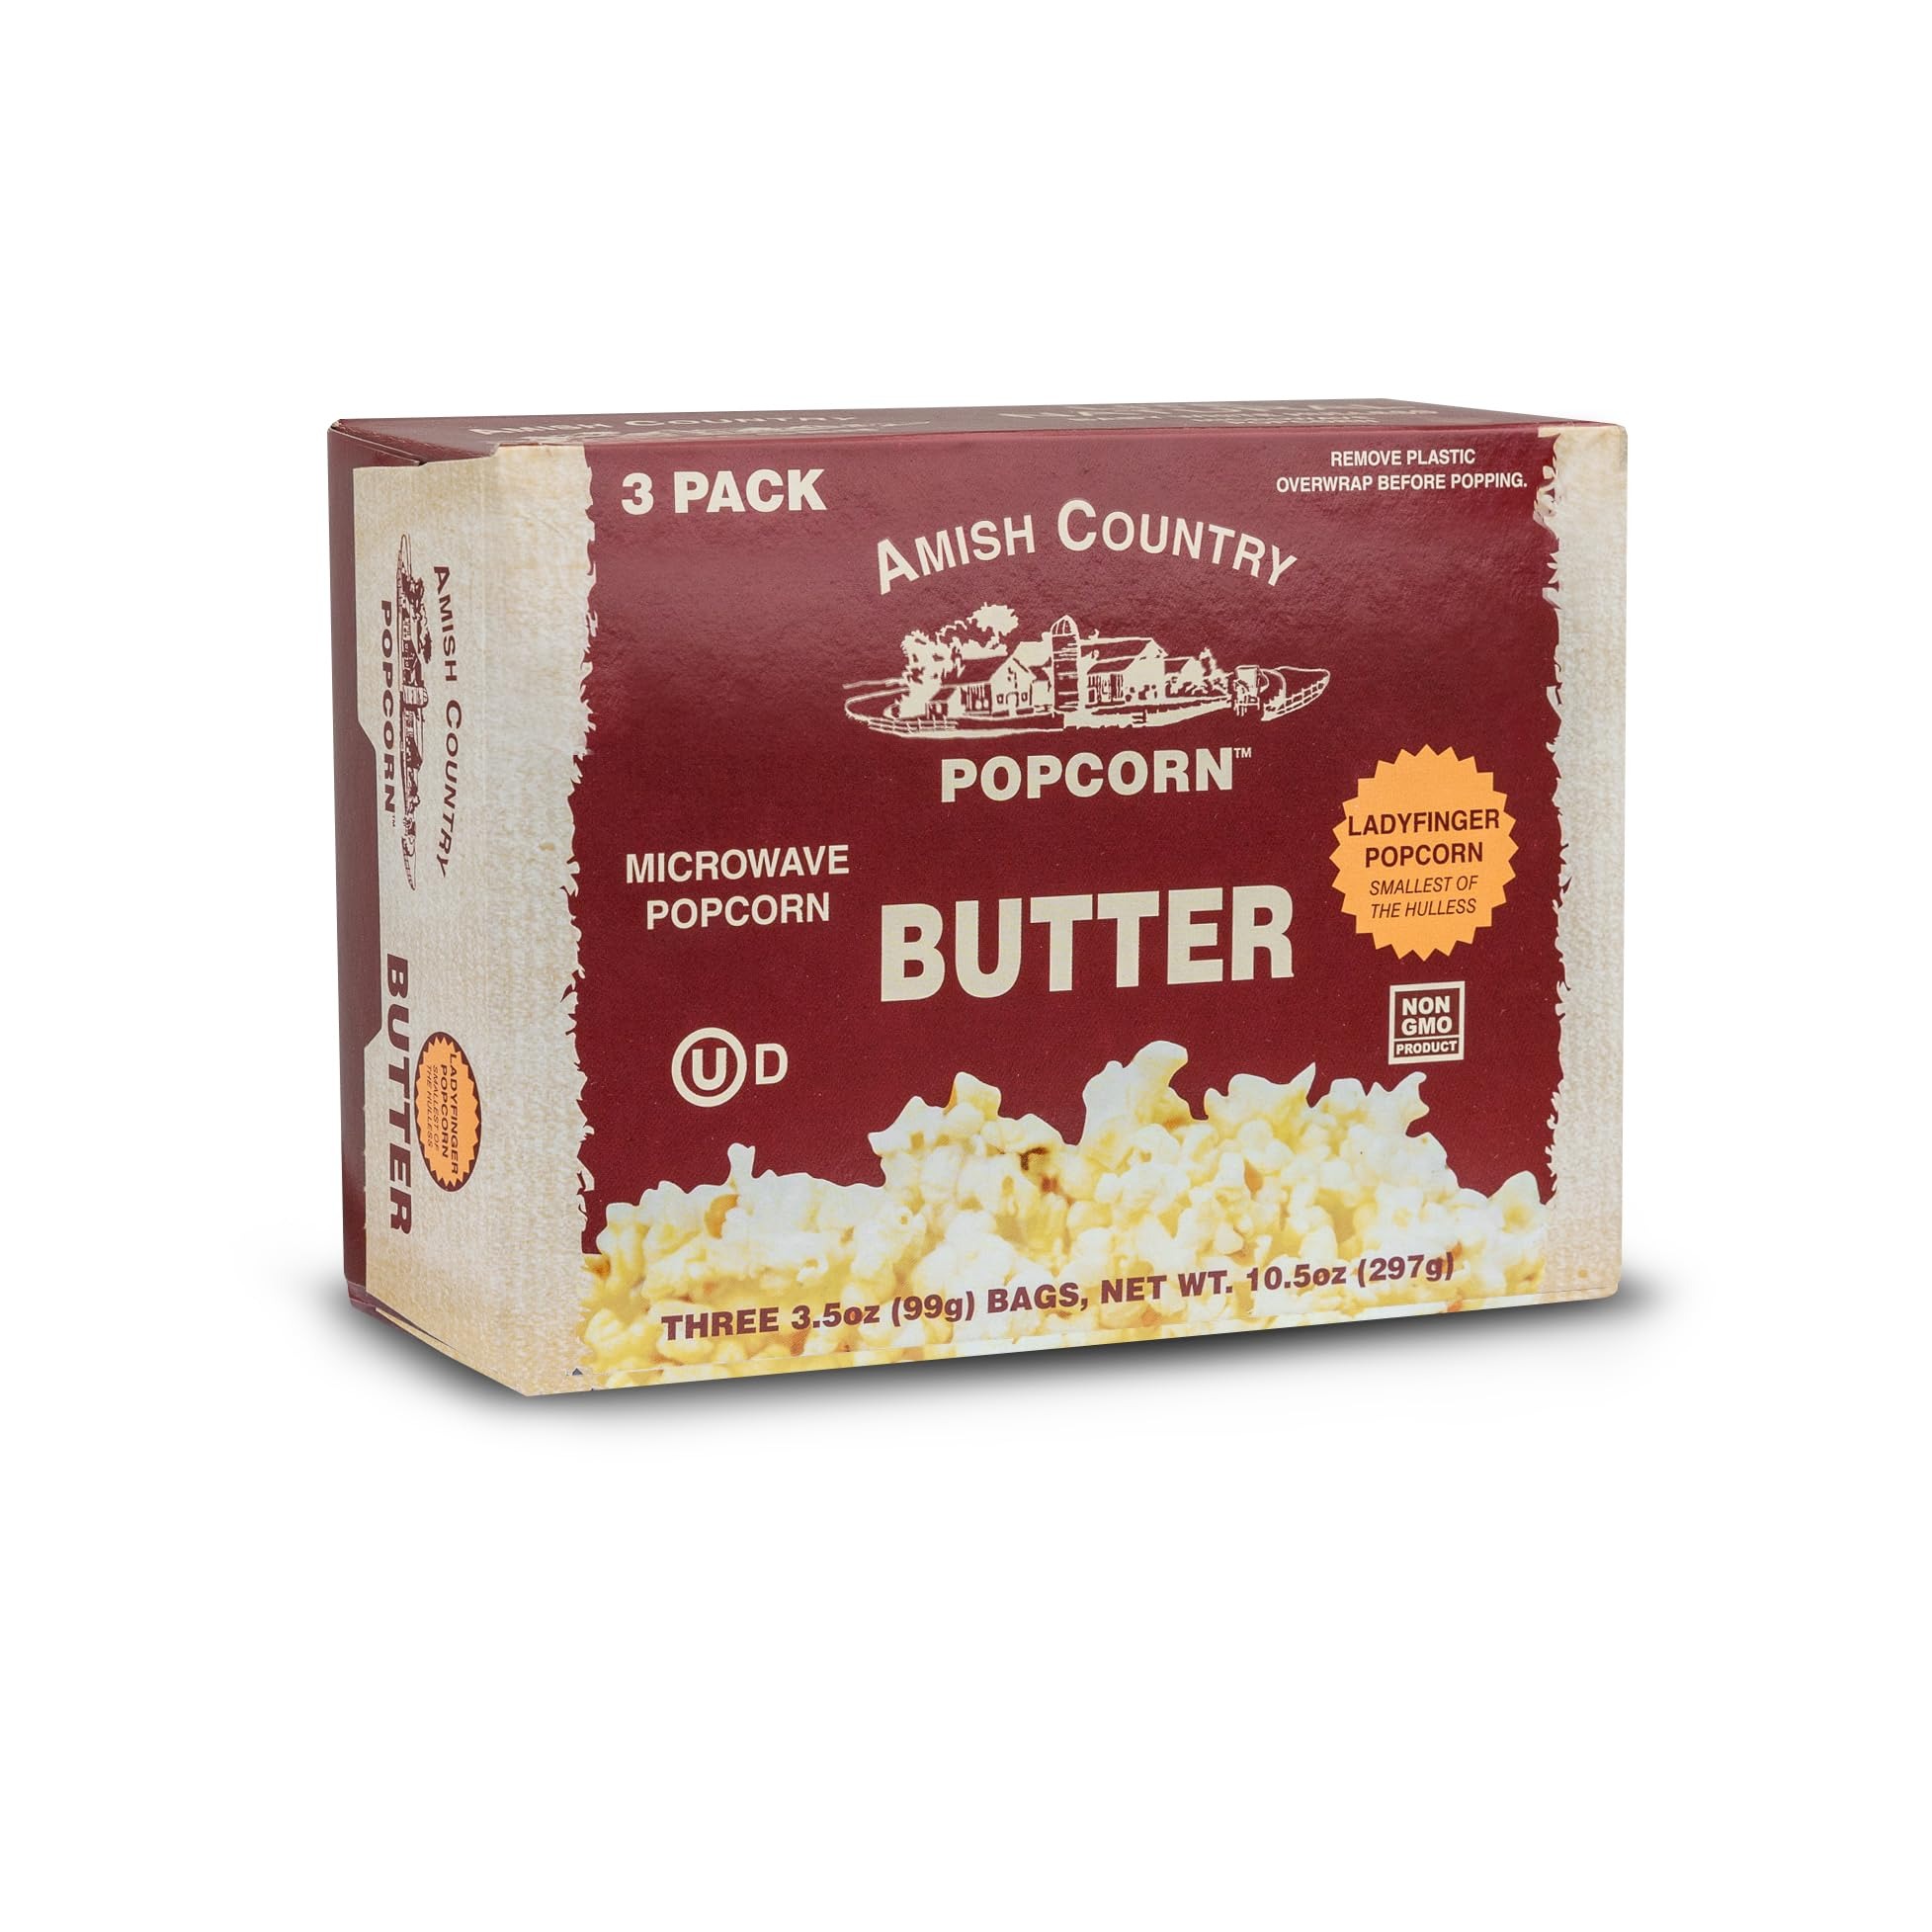
Item Name: Amish Country Popcorn | Old Fashioned Microwave Popcorn | Non-GMO, Gluten Free, Microwaveable and Kosher (Ladyfinger Butter, 3 Bags)
Bullet Point 1: OLD FASHIONED MICROWAVE POPCORN - Right when the mail man drops this off, you can take it out, throw it in the microwave, and you'll be eating popcorn within minutes!
Bullet Point 2: NON-GMO & GLUTEN FREE - With our products being Non-GMO and Gluten Free, you can eat this popcorn with peace of mind!
Bullet Point 3: LOW CALORIE - Not only is our Popcorn low calorie, but it is delicious and healthy as well!
Bullet Point 4: TREE NUT & PEANUT FREE - You don't have to worry about nut allergies with Amish Country Popcorn products. You can grab a bag, pop it, and you're ready to enjoy the deliciousness.
Value: 10.5
Unit: Ounce

Price: 12.98